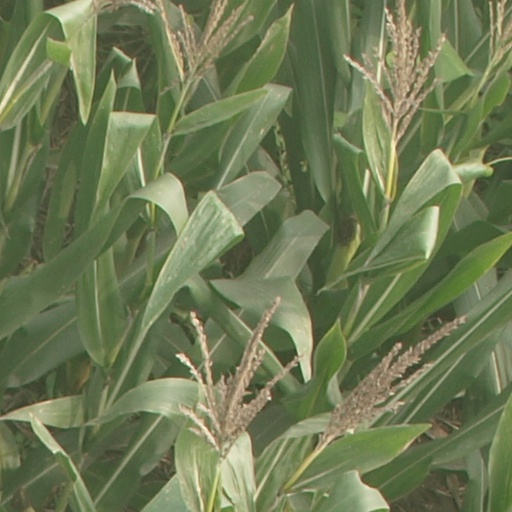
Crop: maize; corn